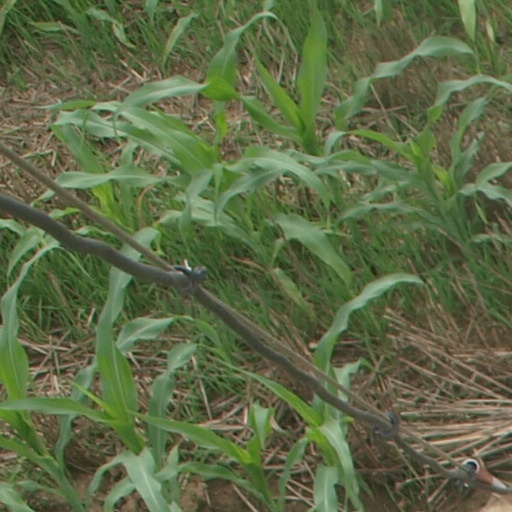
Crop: maize; corn